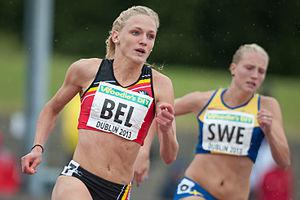
Hanne Claes, née le 4 août 1991 à Hasselt, est une athlète belge, spécialiste du sprint.